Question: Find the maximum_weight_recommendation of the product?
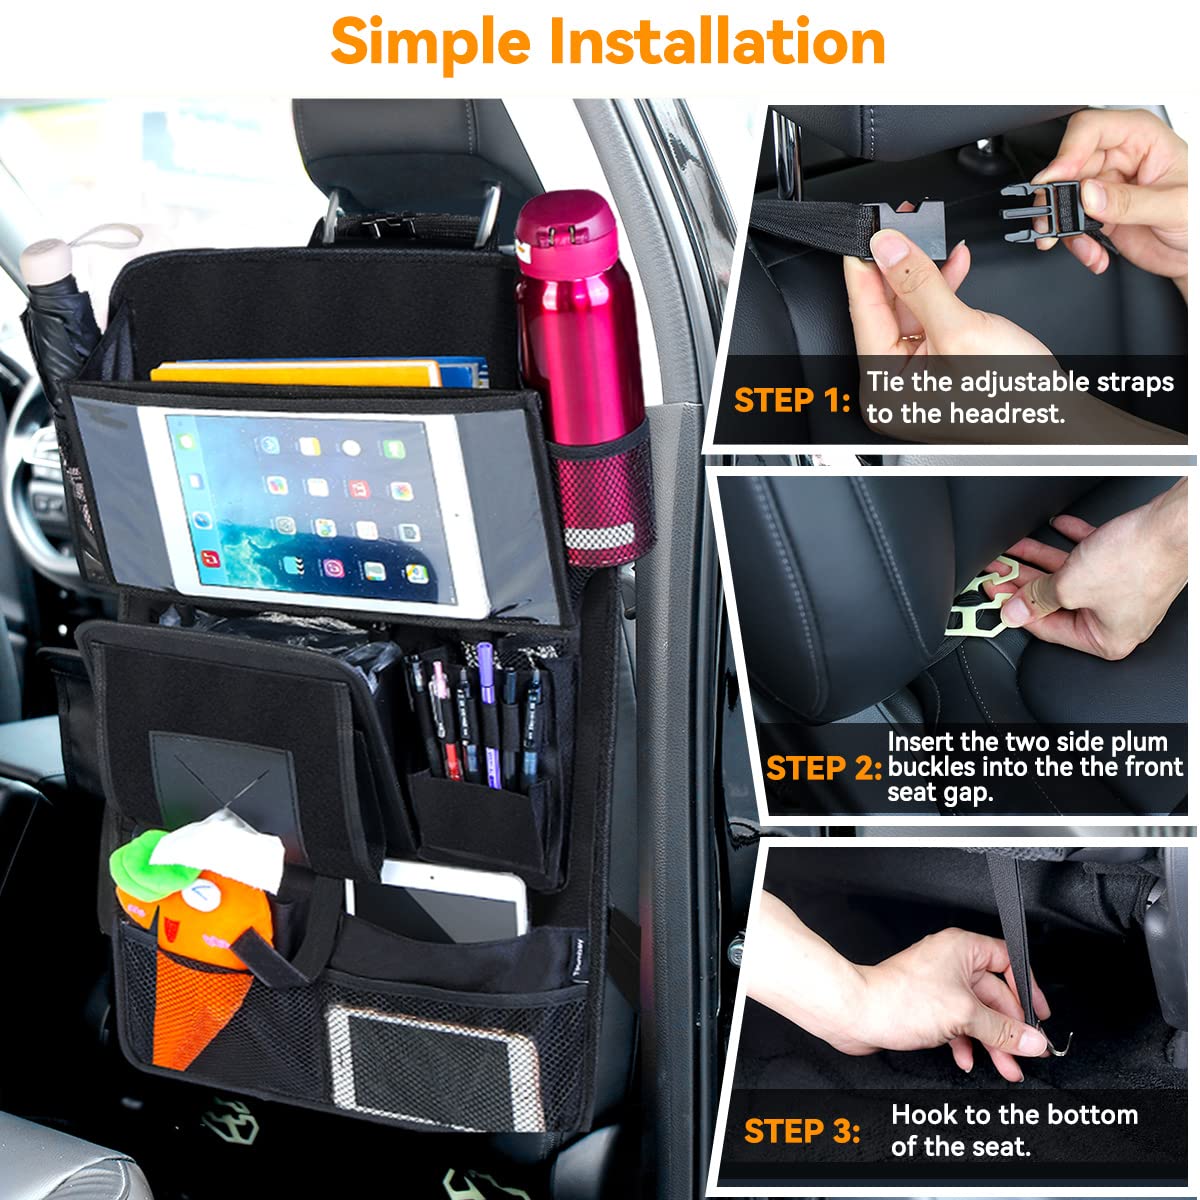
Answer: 1.0 ton